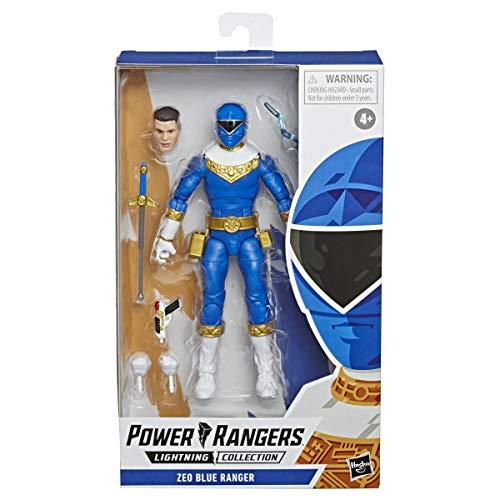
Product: Power Rangers Lightning Collection 6-Inch Zeo Blue Ranger Collectible Action Figure Toy with Accessories
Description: INCLUDES CHARACTER-INSPIRED ACCESSORIES: This Zeo Blue Ranger toy includes multiple character-inspired accessories, including the Blue Ranger’s Zeo Power Axes.
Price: $21.49
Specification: ProductDimensions:1.9x5.5x10inches|ItemWeight:5.3ounces|ShippingWeight:5.3ounces(Viewshippingratesandpolicies)|ASIN:B07ZDS8KZS|Itemmodelnumber:E8655|Manufacturerrecommendedage:4yearsandup